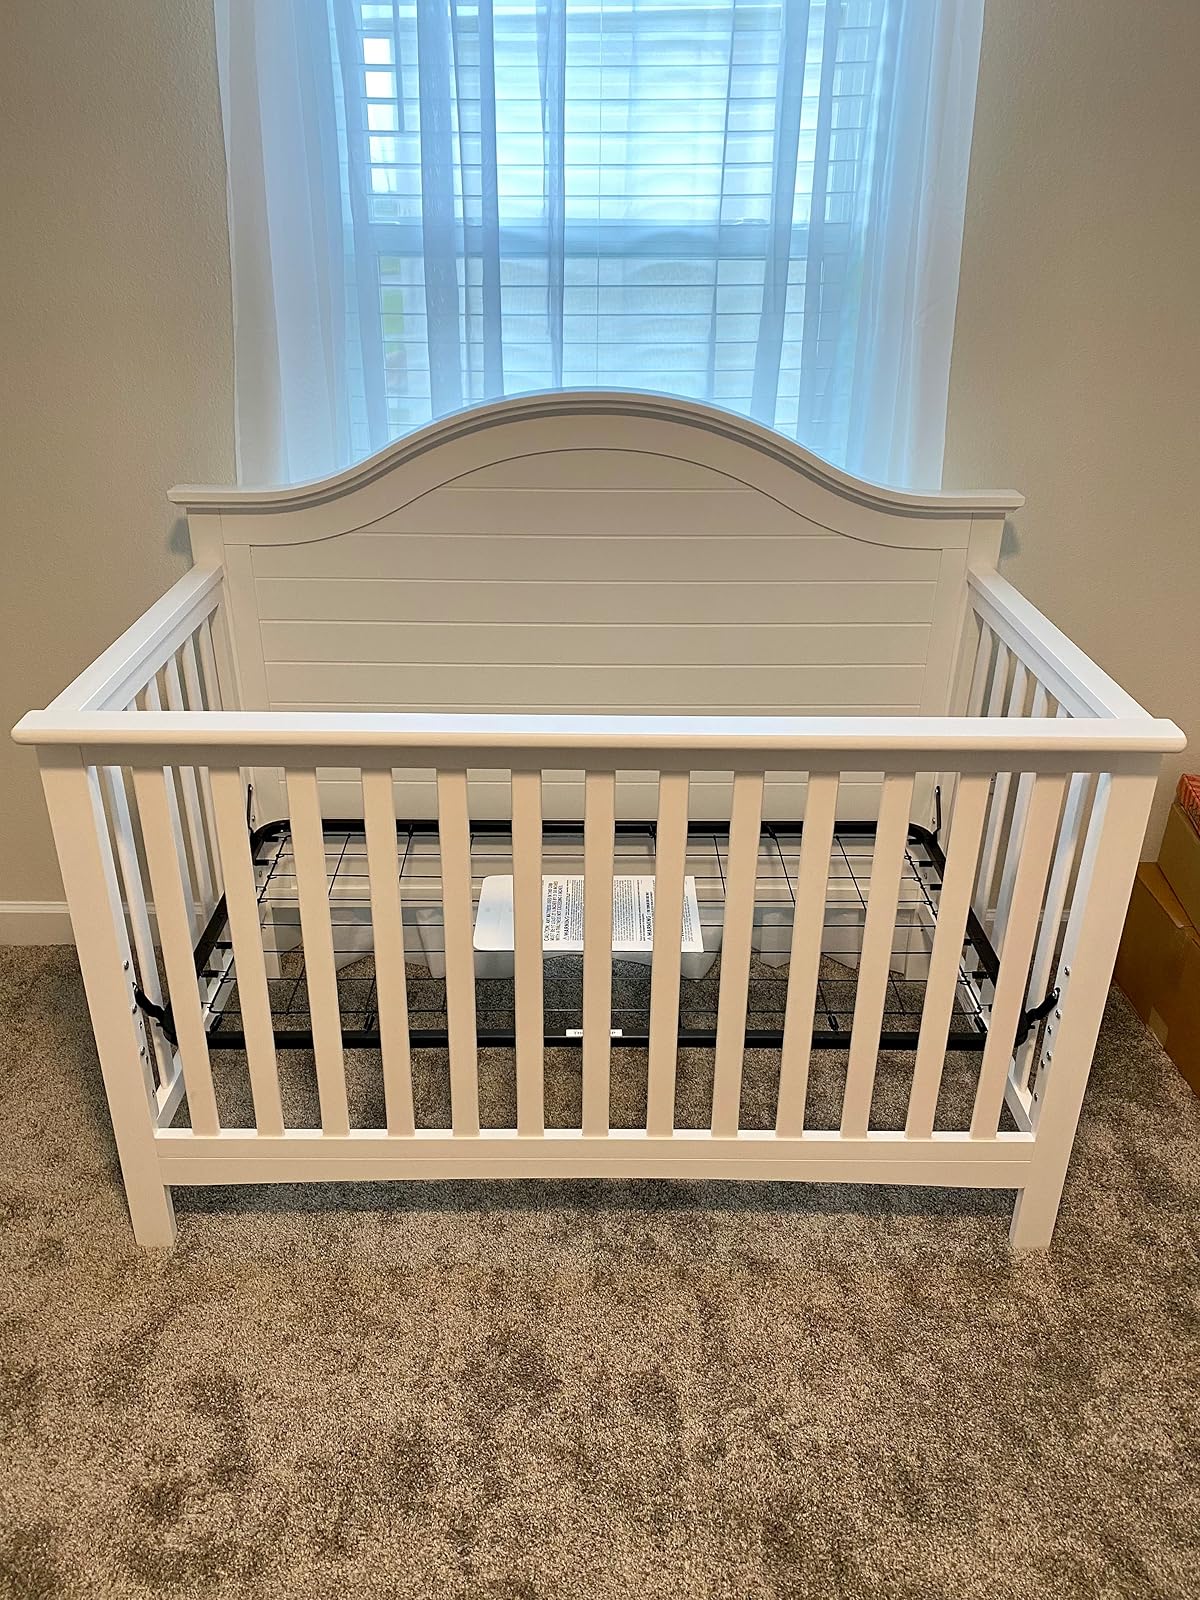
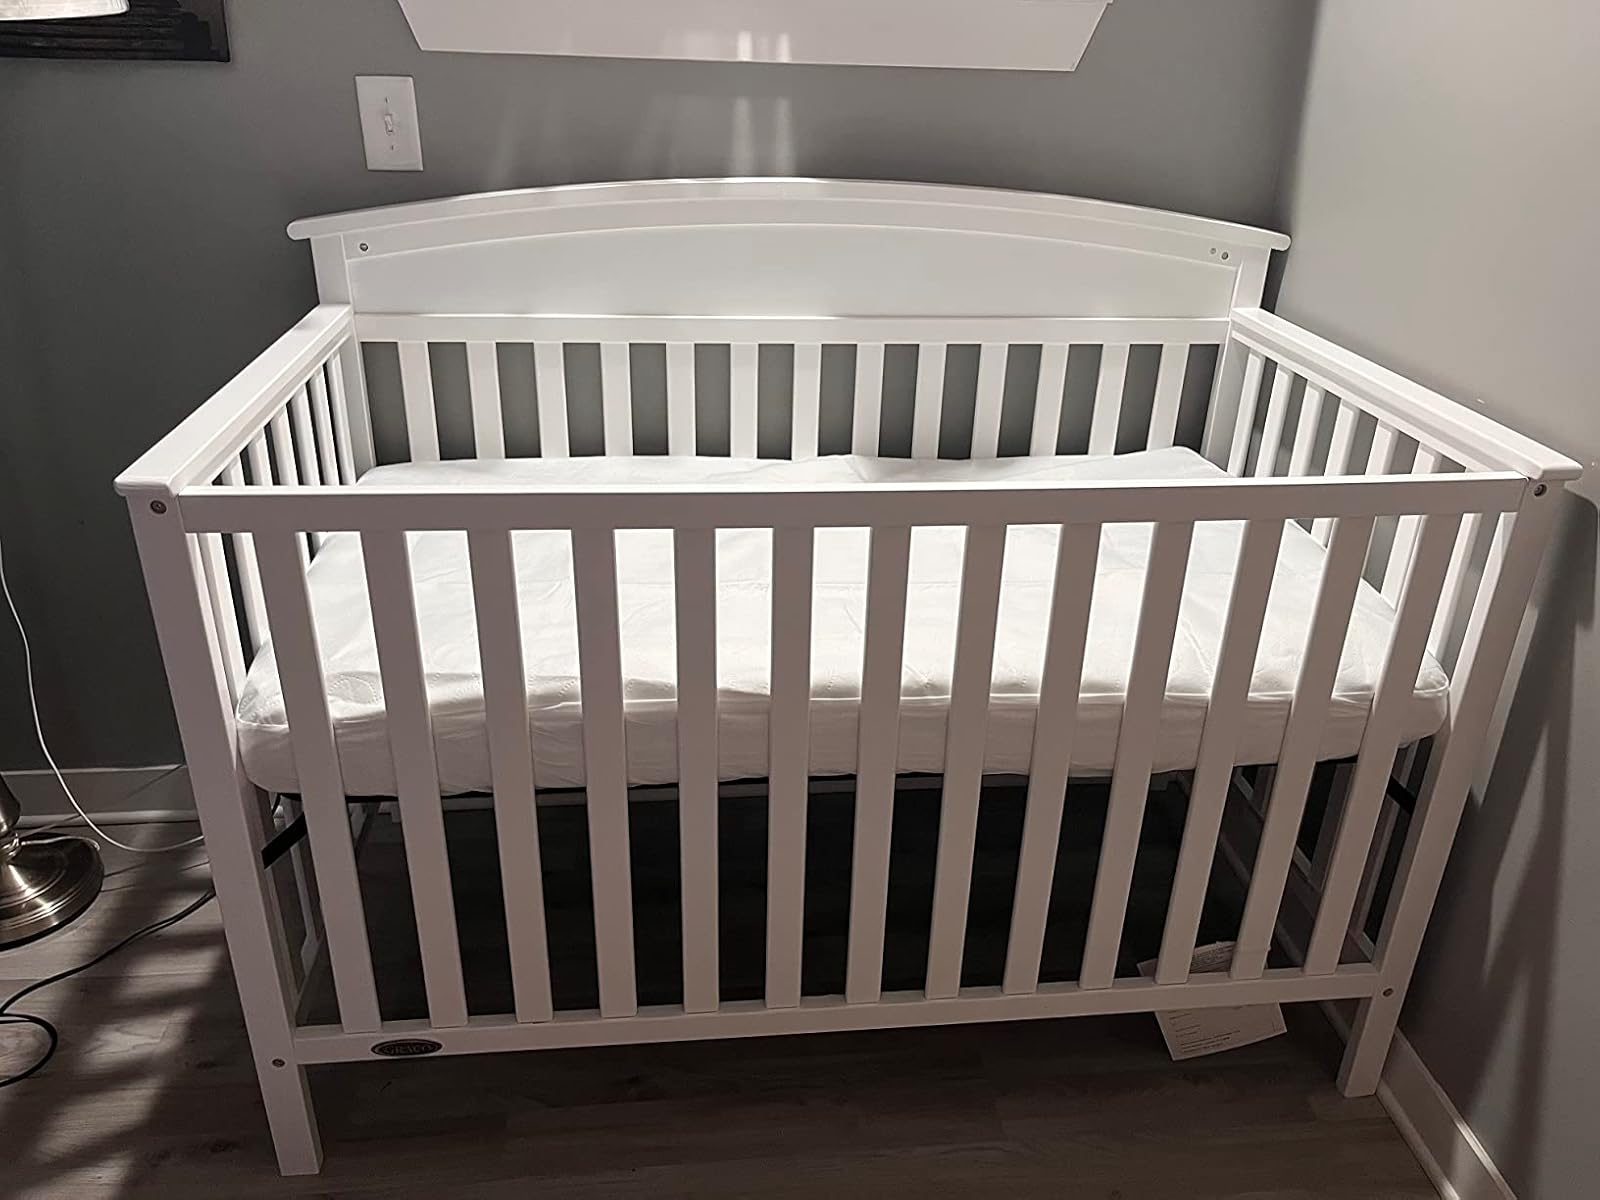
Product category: products_crib
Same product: no